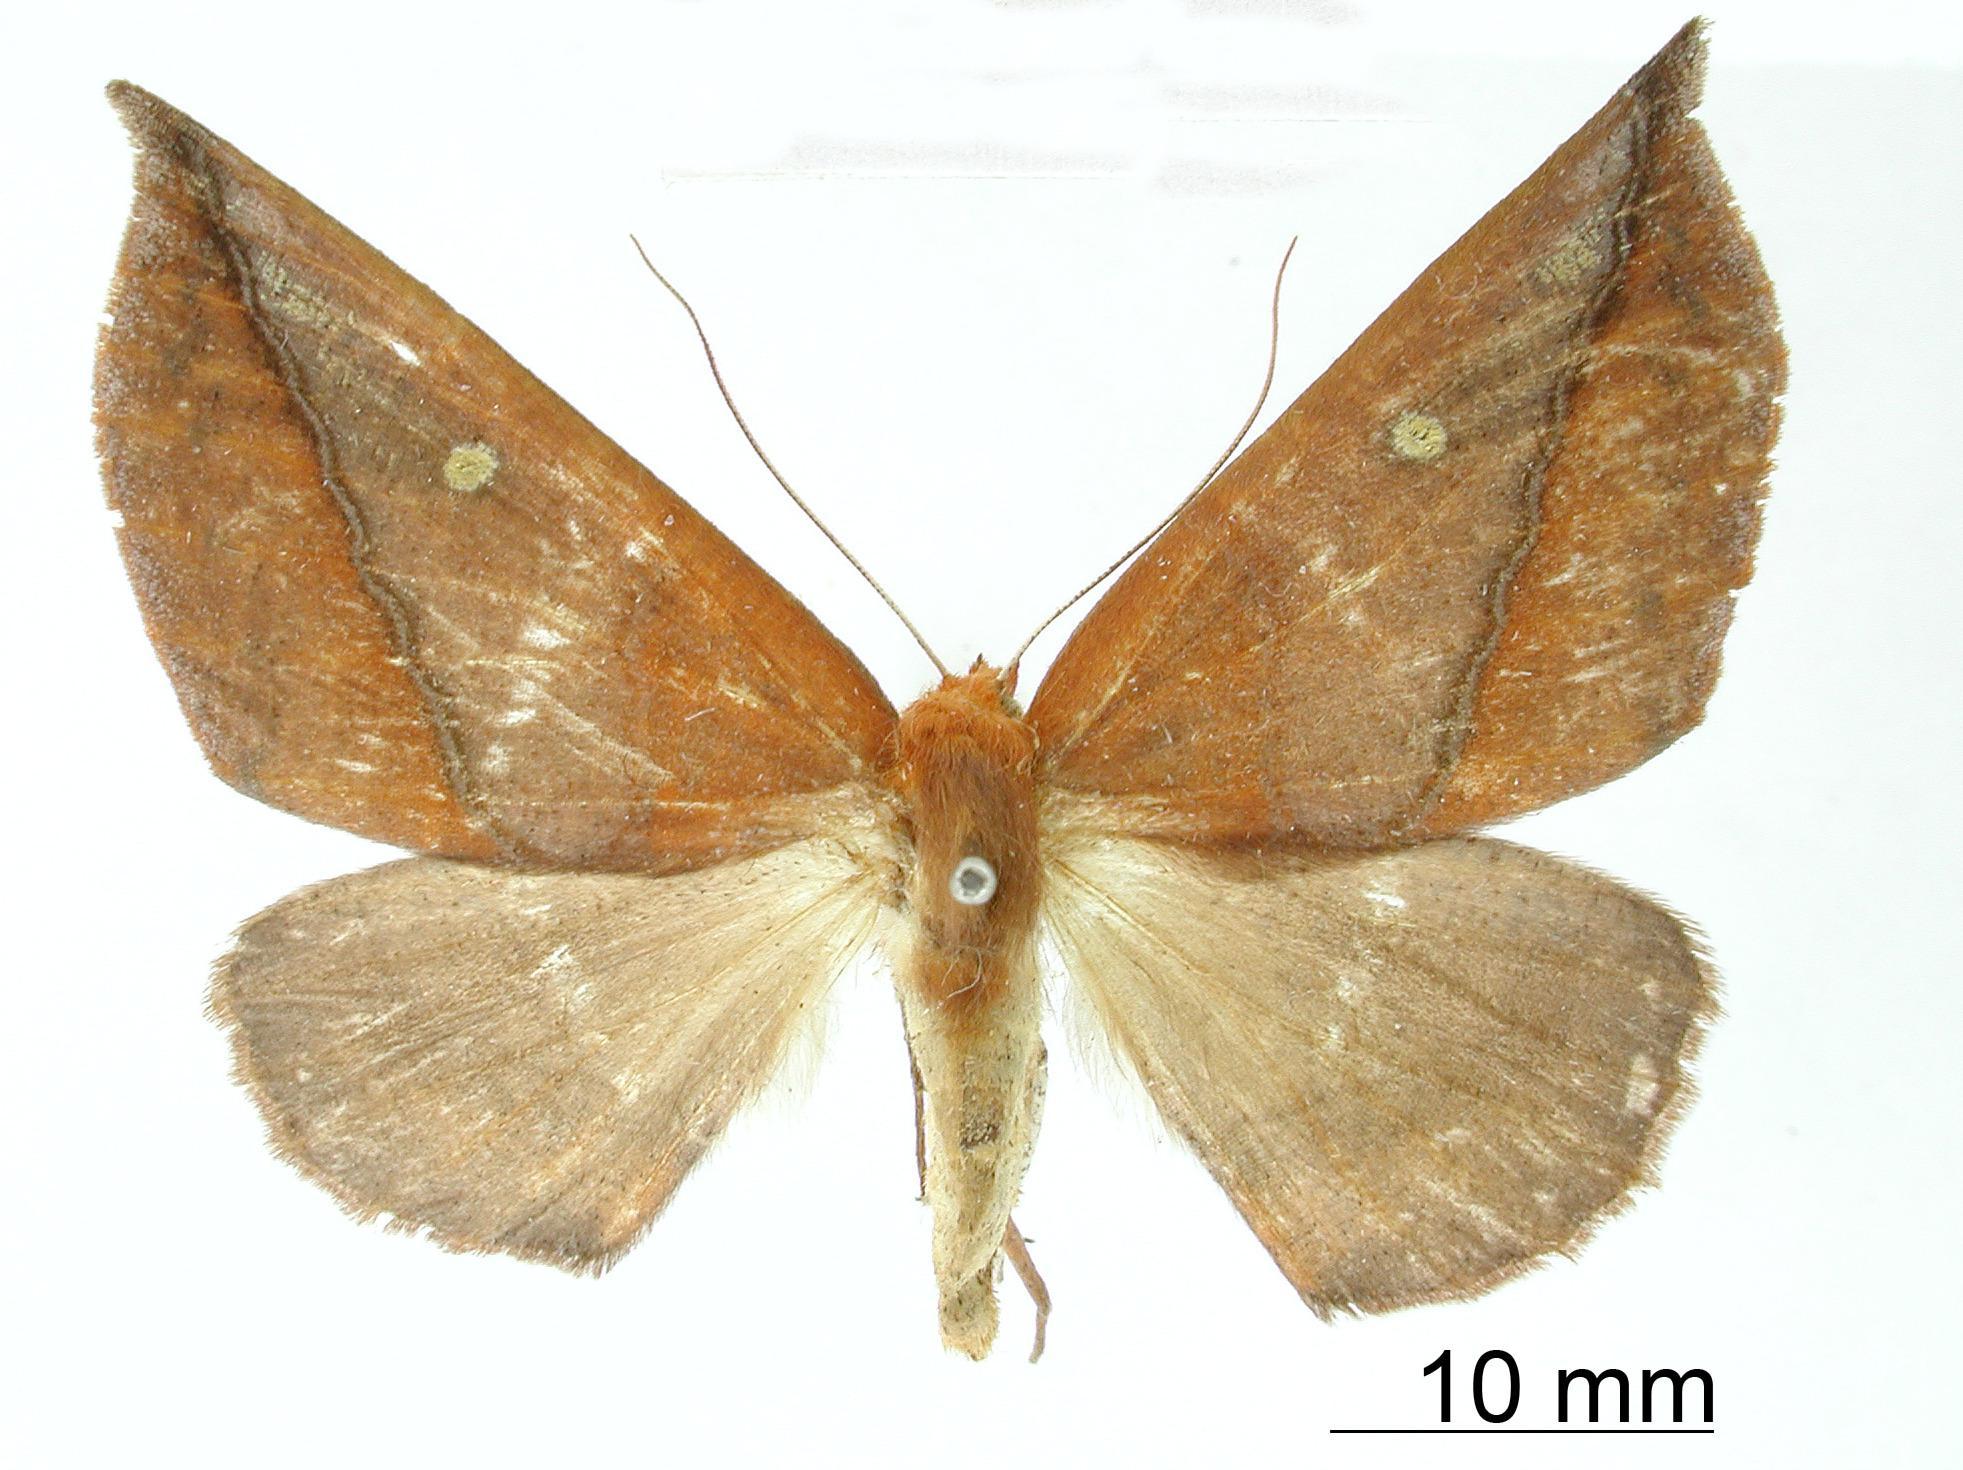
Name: Bassania acuminata
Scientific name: Bassania acuminata Dognin, 1924
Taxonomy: Animalia, Arthropoda, Insecta, Lepidoptera, Geometridae, Ennominae
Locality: Cuesta von Cillutincara, Colombia, Colombia